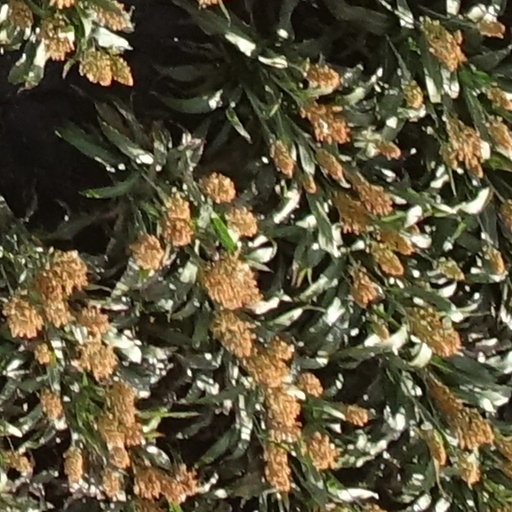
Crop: sorghum